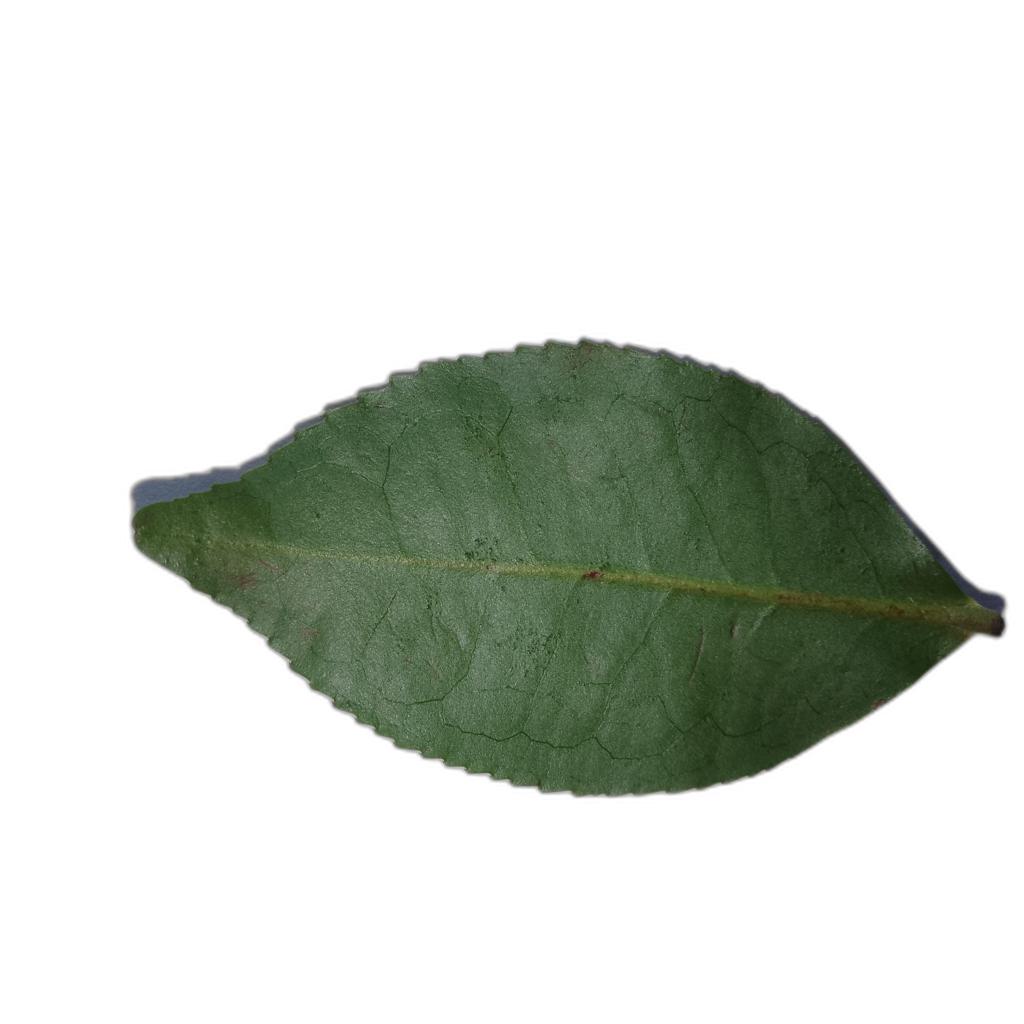
Label: Healthy